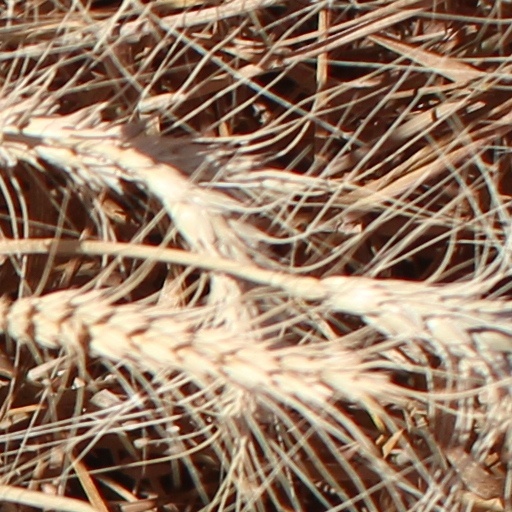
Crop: wheat